1985 James Hardie 1000

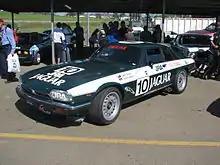
The 1980 Jaguar XJ-S of John Goss repainted as a replica of the 1985 James Hardie 1000 race winner, pictured in 2007

The race was dominated by the Tom Walkinshaw Racing run Jaguar XJ-S's, which finished first and third. John Goss and German driver Armin Hahne claimed the victory with team owner Tom Walkinshaw and his co-driver Win Percy finishing three laps down in third. On the same lap as the winning Jaguar was the Schnitzer Motorsport prepared BMW 635CSi of Italian driver Roberto Ravaglia and Venezuela's former Motorcycle World champion (and ex-Formula One driver) Johnny Cecotto who, despite their extensive overseas experience, were Bathurst rookies and as such easily co-won the Rookie of the Year award. The Holden Dealer Team Holden VK Commodore of Peter Brock and New Zealand open-wheel racer David Oxton was in second place with three laps to go when it broke a timing chain and retired.